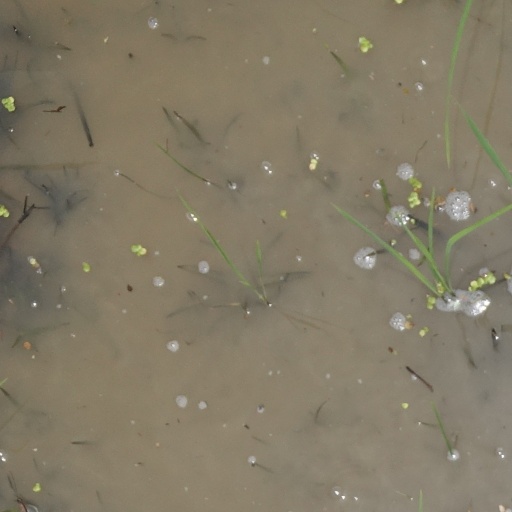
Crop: rice